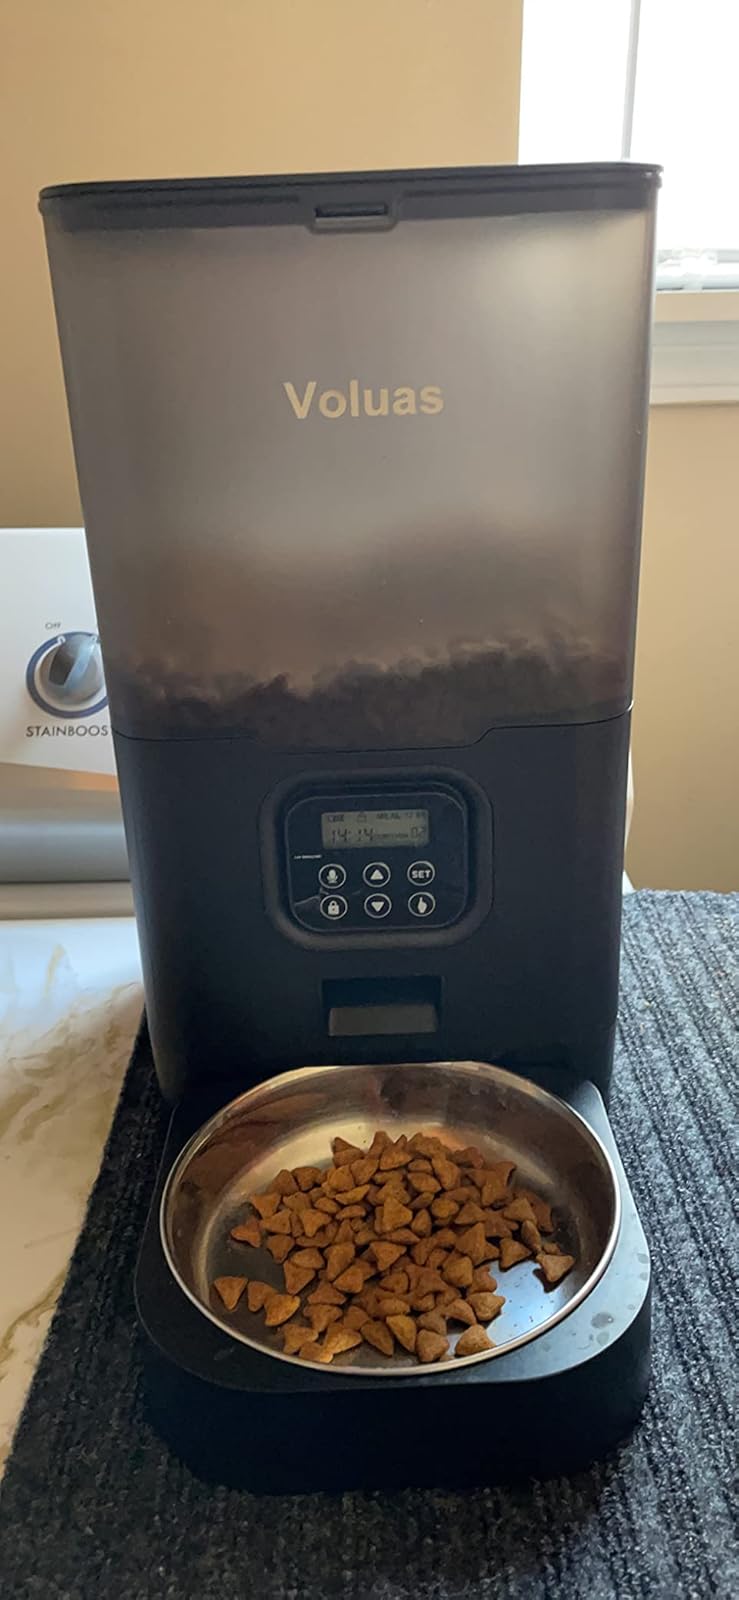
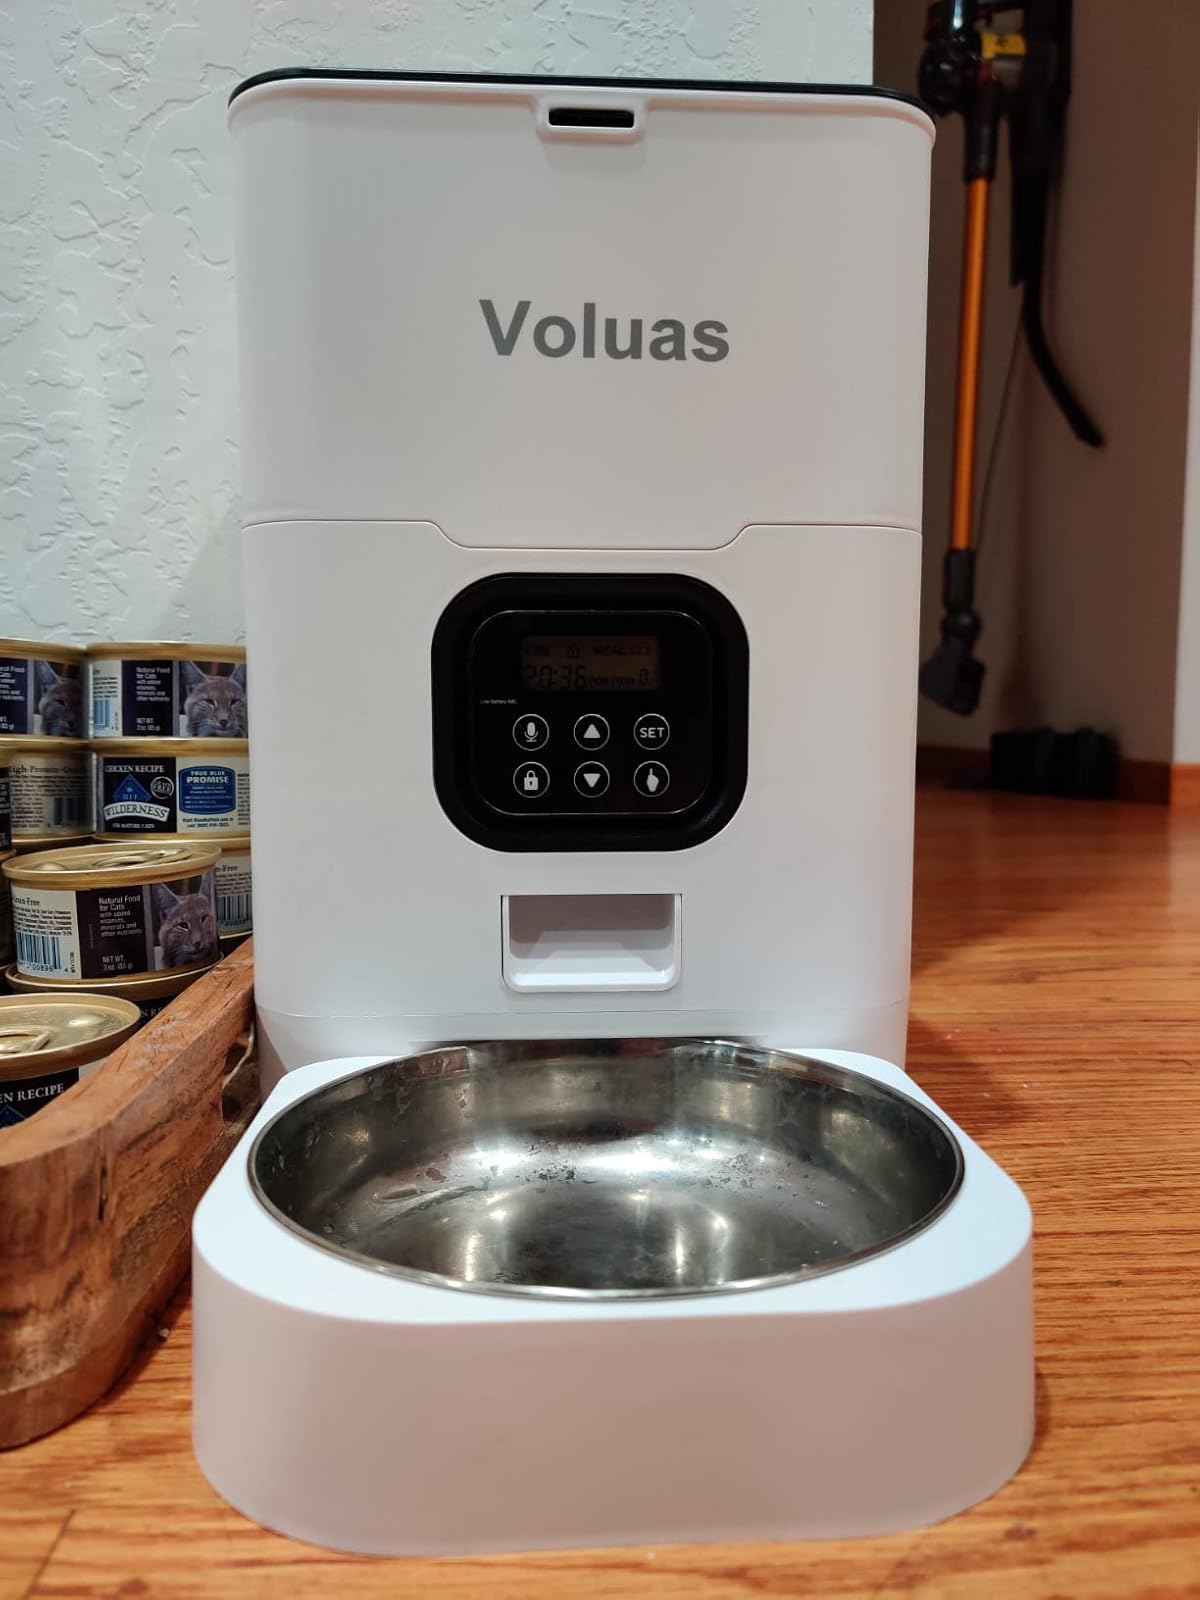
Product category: items_feeder
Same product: no